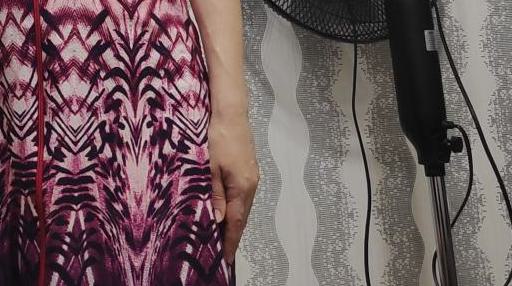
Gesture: no_gesture